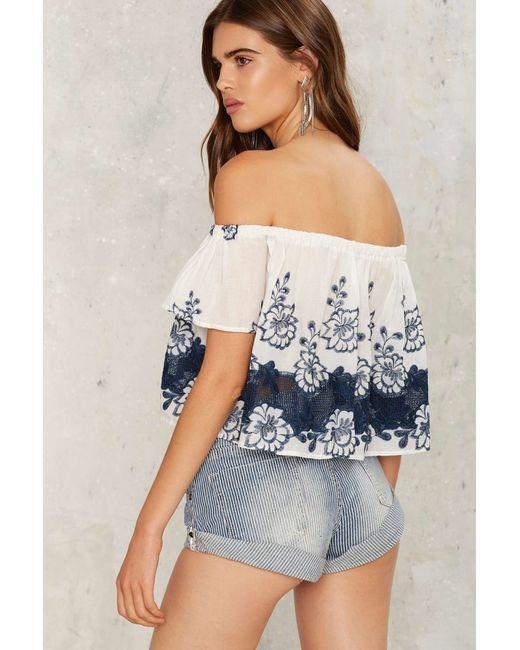
Sommer Kurzarm kurzes Kleid mit blauem Blumendesign und sexy grauen Shorts